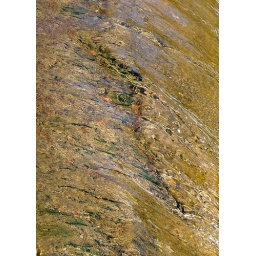
A smile comes over my face when I see water...clear, clean, mountain water and the colors of Autumn!